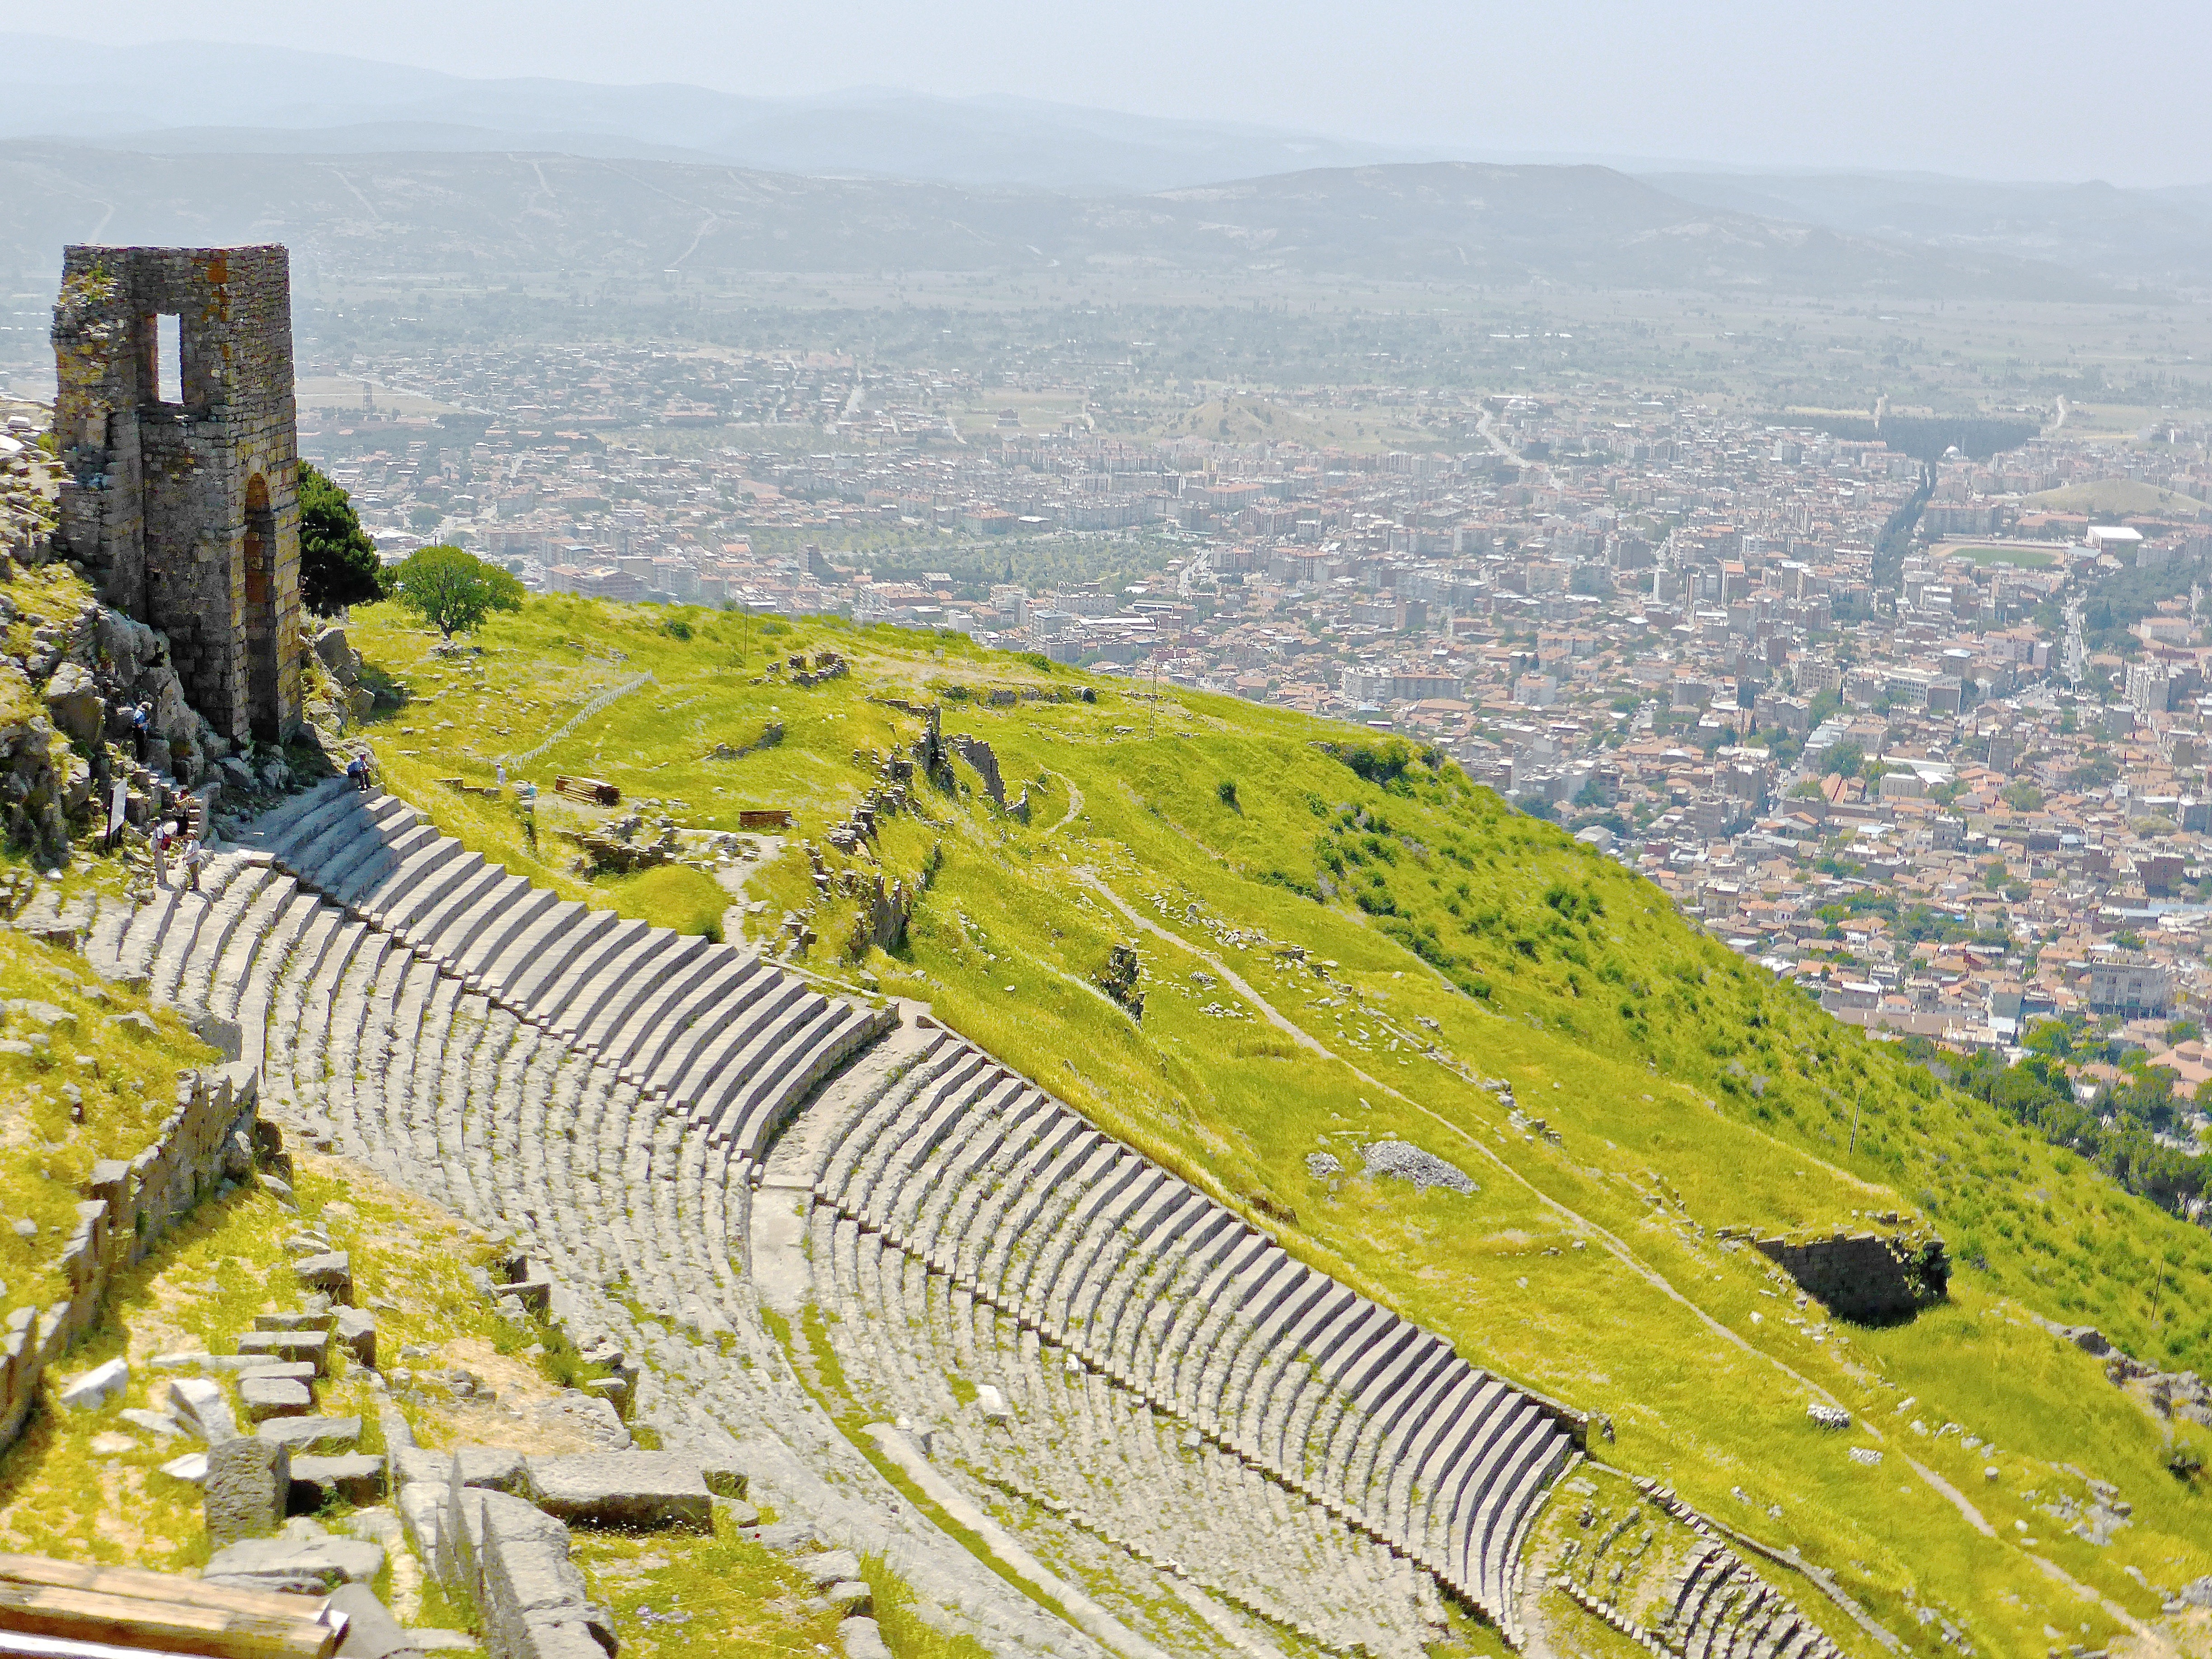
landscape, mountain, steps, tower, ancient, landmark, agriculture, amphitheatre, turkey, famous, remains, amphitheater, bird's eye view, aerial photography, bergama, pergamom